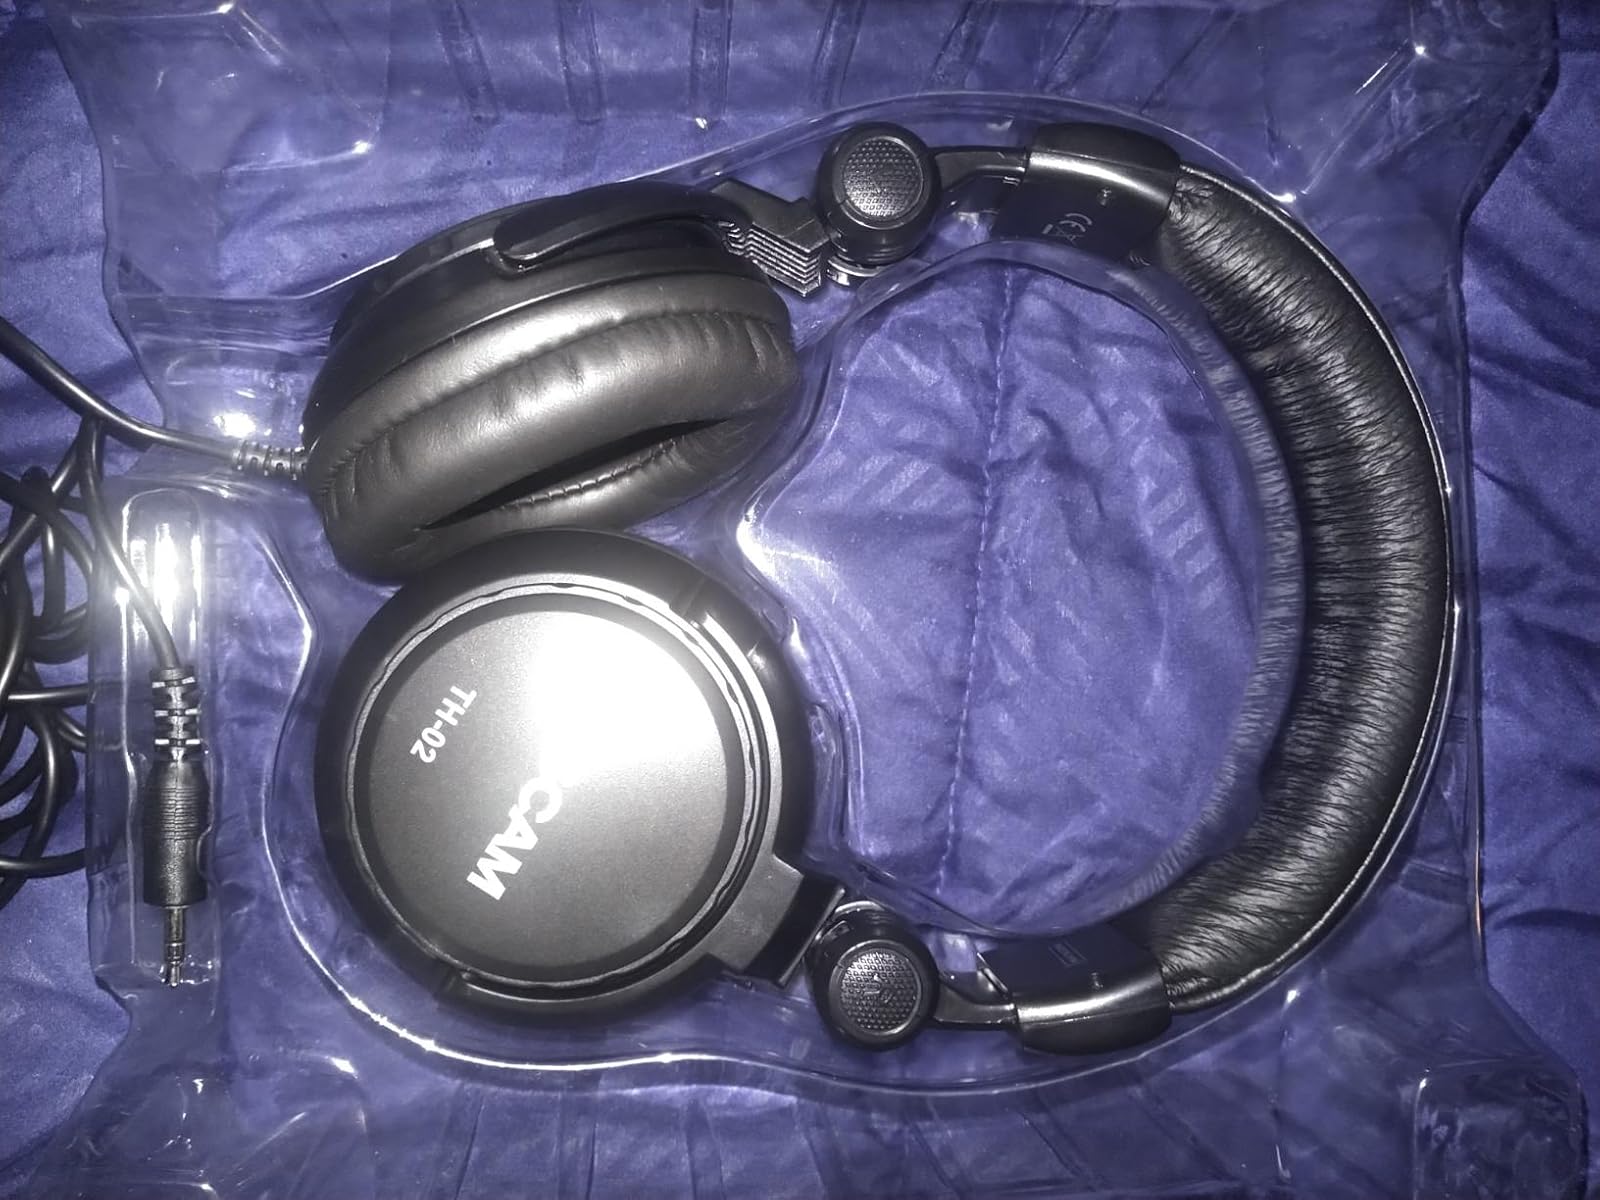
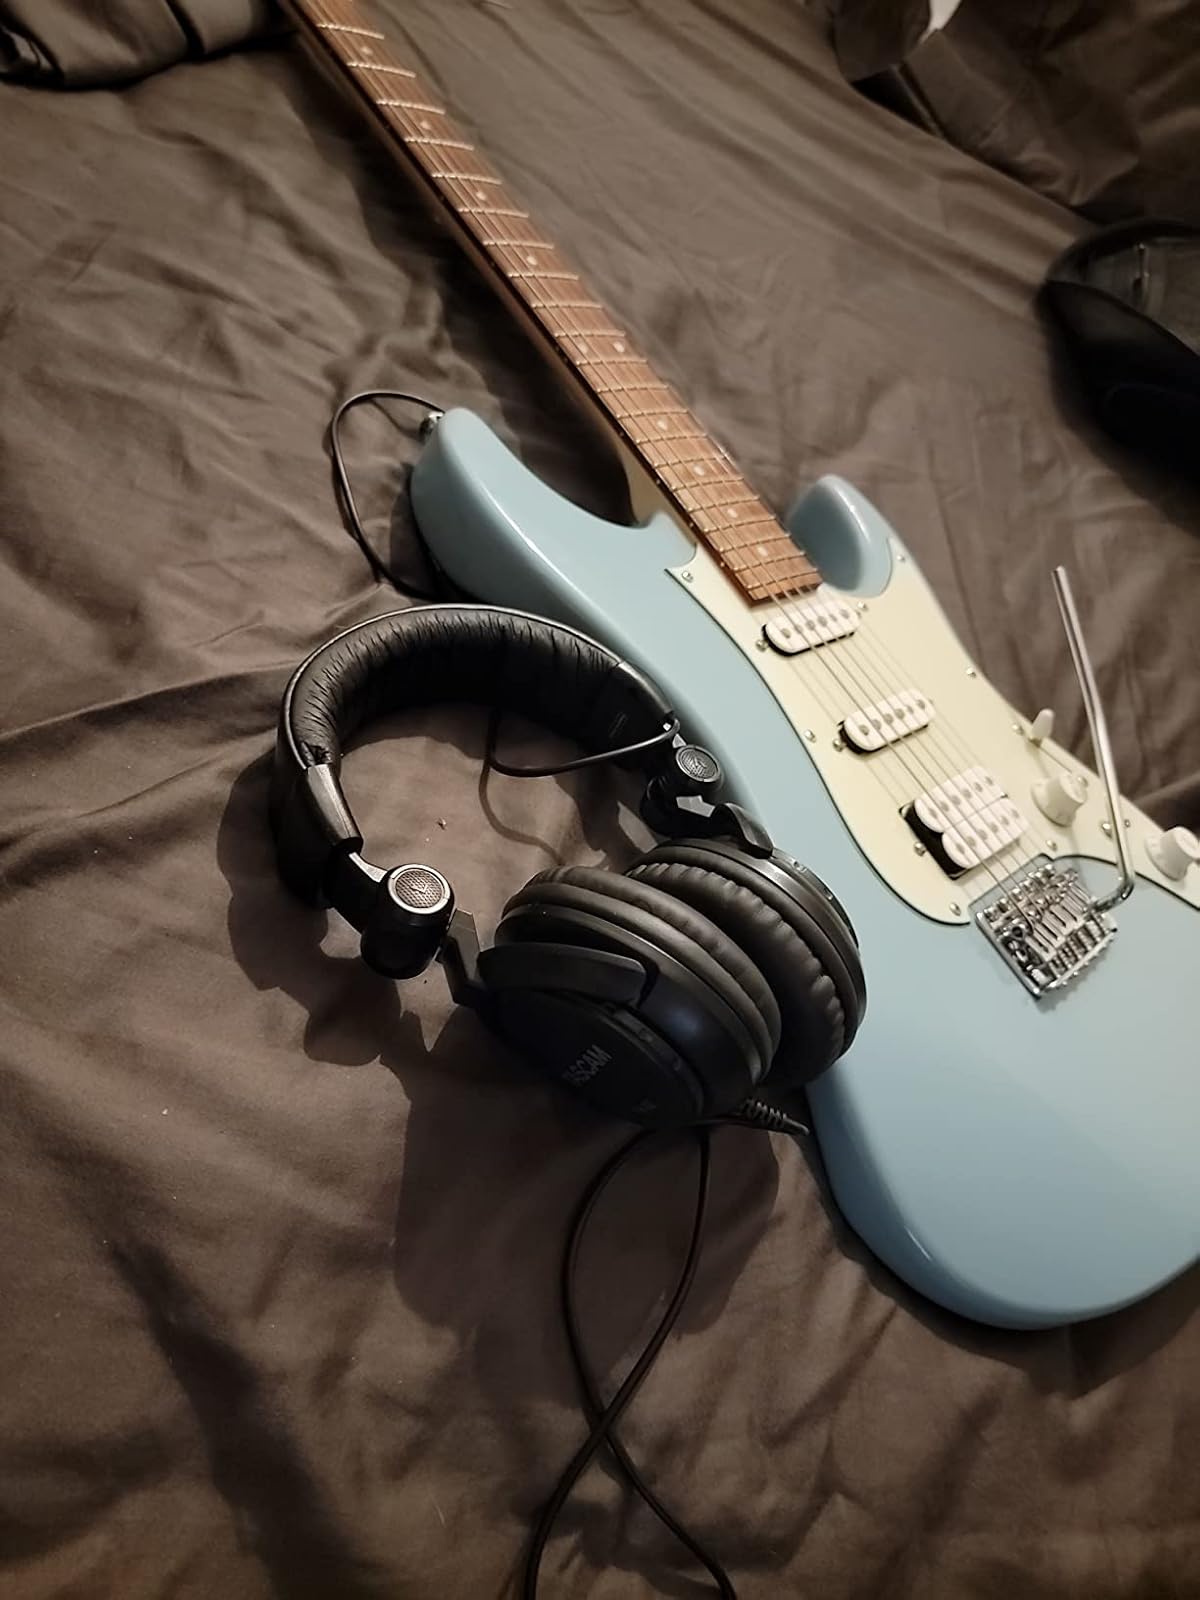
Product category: headphones
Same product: yes